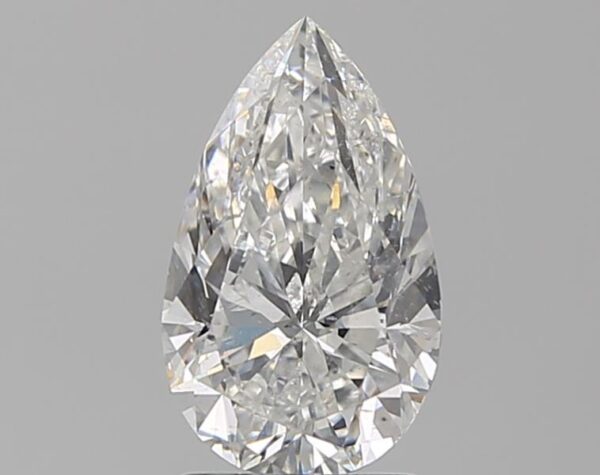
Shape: pear
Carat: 1.7
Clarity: SI2
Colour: F
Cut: VG
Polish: EX
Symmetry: EX
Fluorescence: N
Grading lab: GIA
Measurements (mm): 10.5 x 6.35 x 4.12